Fletcher Webster

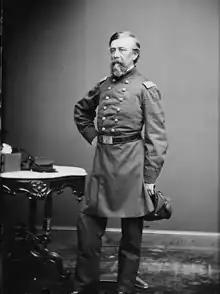
Fletcher Webster as a Colonel in the Union Army

Daniel Fletcher Webster (July 25, 1813 – August 30, 1862) was an American diplomat and Union Army officer. He was the son of Daniel Webster, the 14th and 19th U.S. Secretary of State.